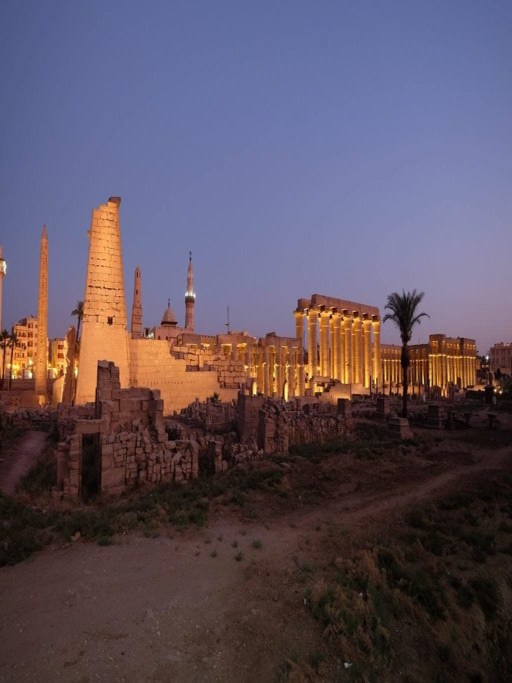
a city is lit at night and open to the public